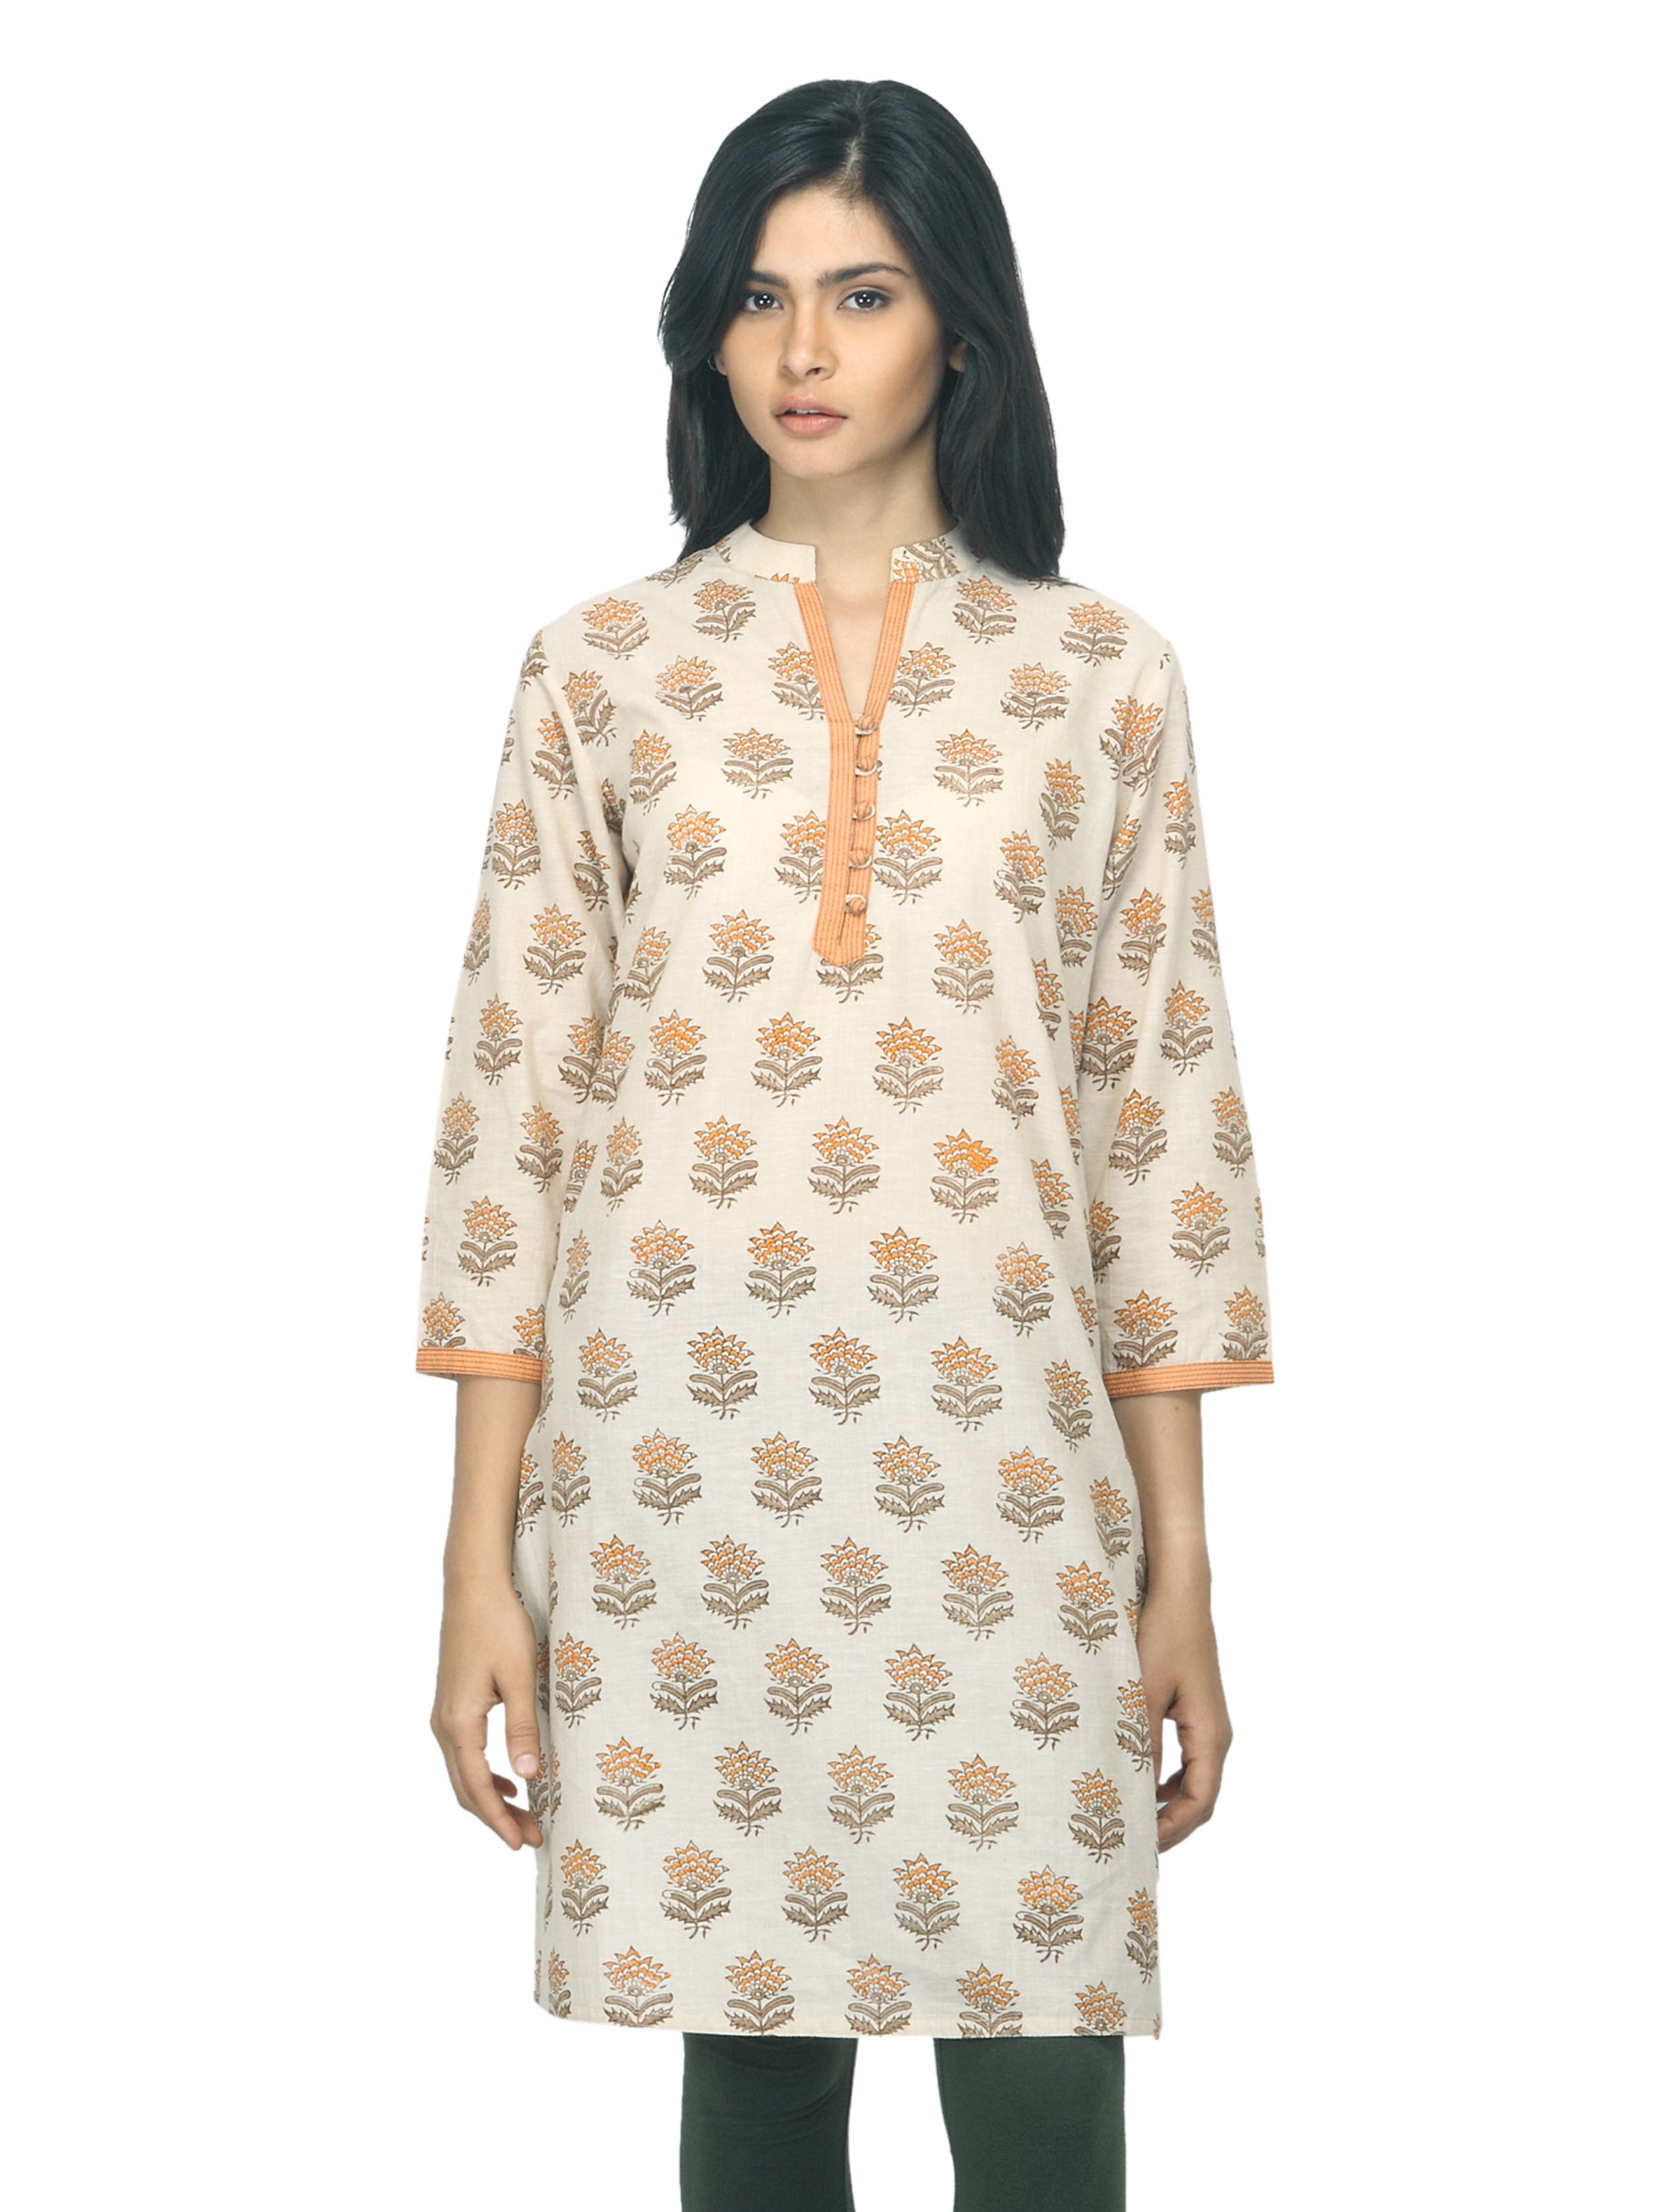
Fabindia Women Printed Beige Kurta
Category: Apparel / Topwear / Kurtas
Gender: Women
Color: Orange
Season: Summer 2012
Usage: Ethnic